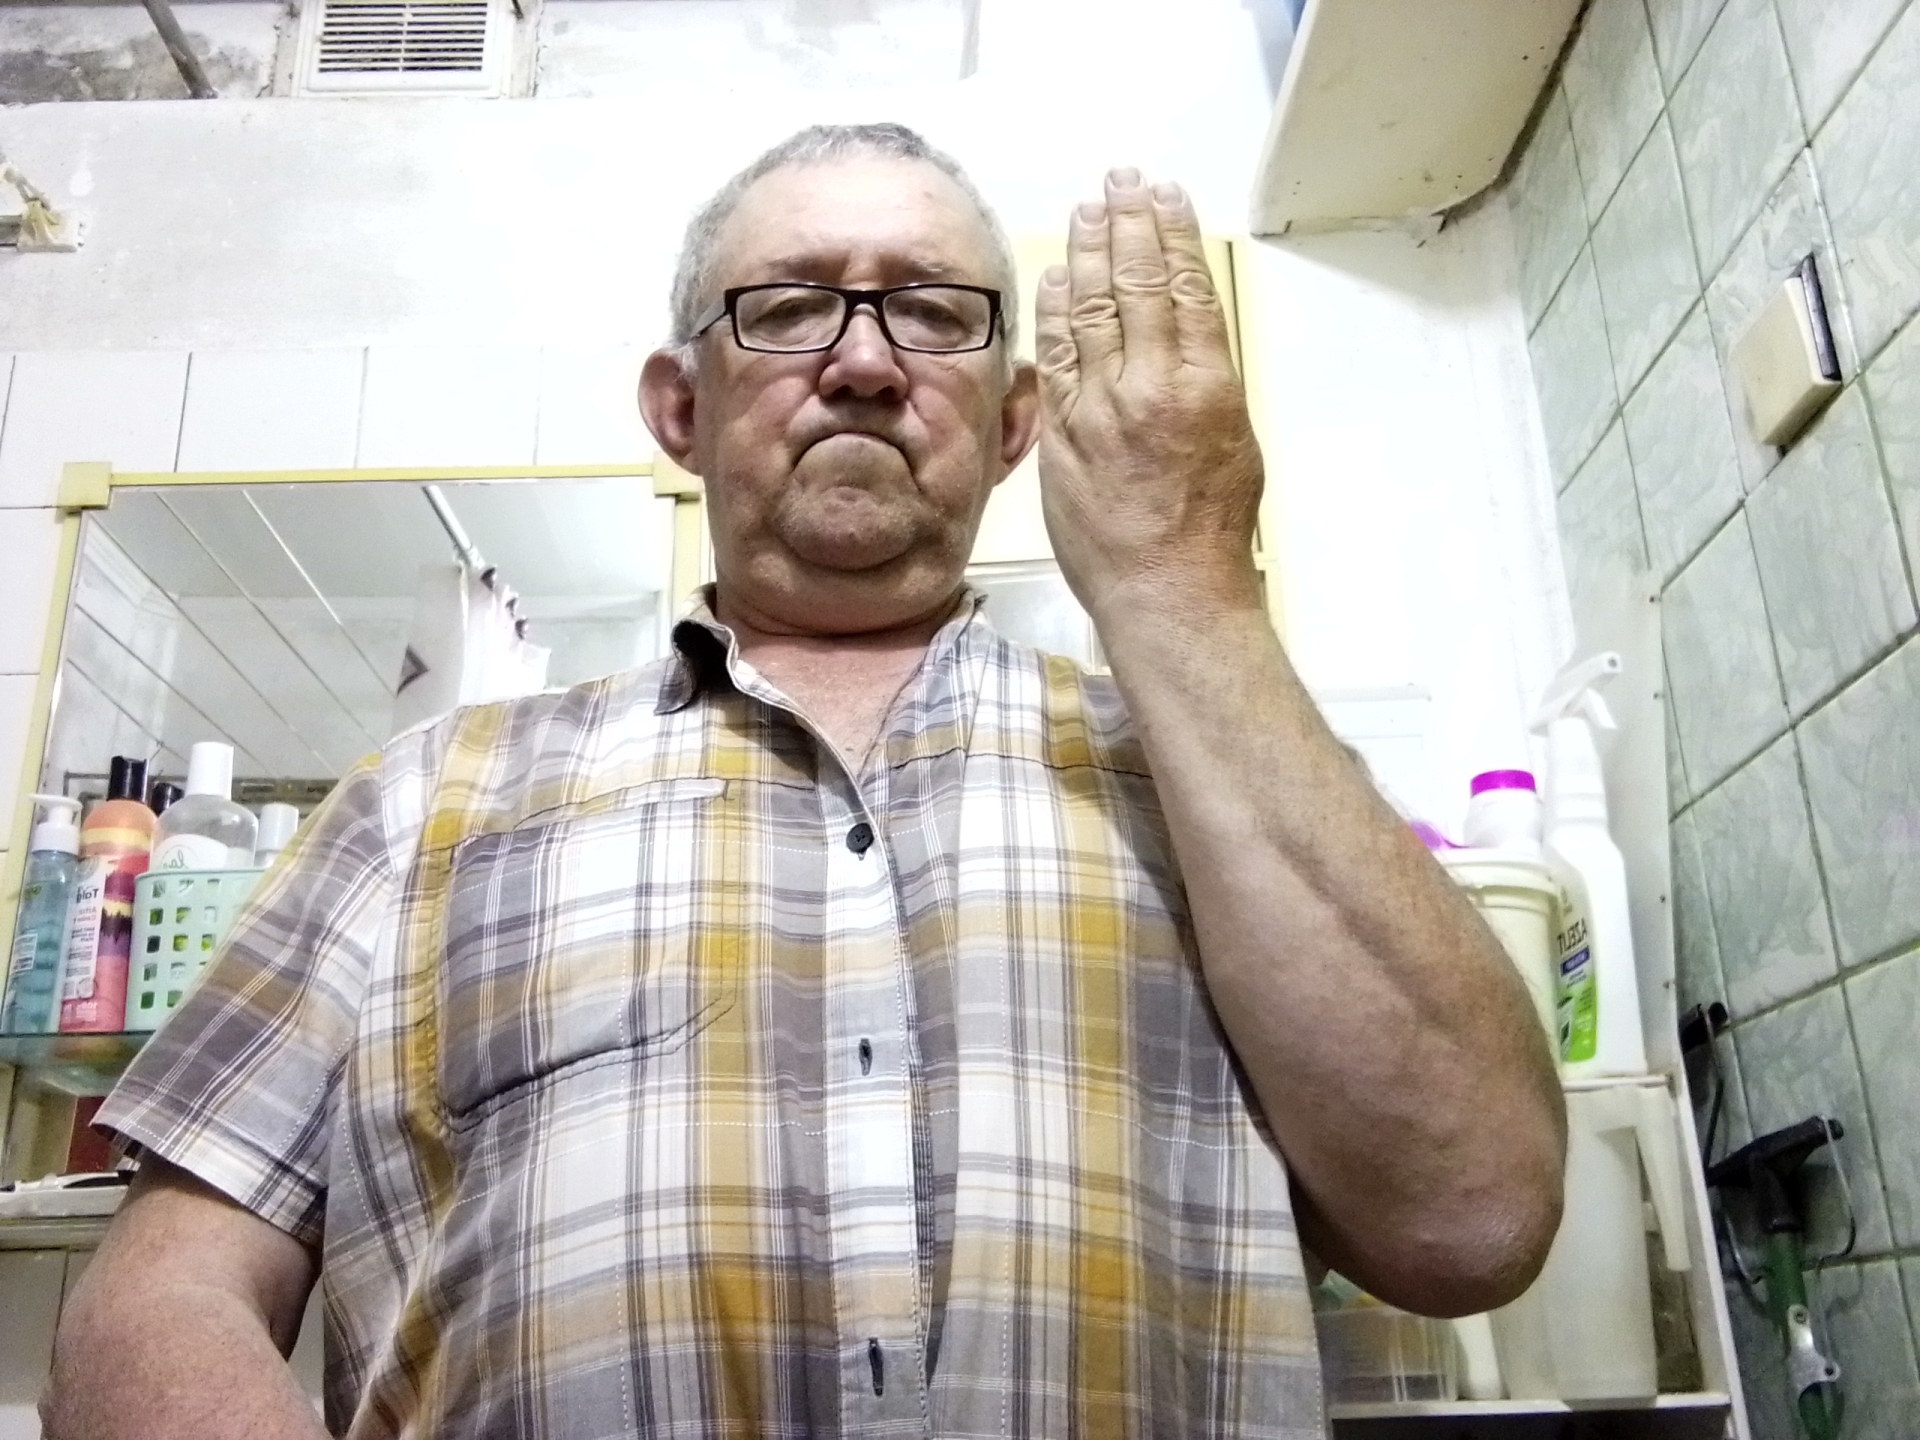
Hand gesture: stop_inverted